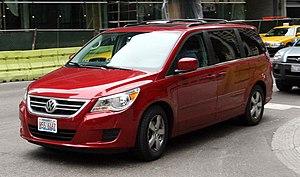
Le Volkswagen Routan est un monospace vendu par VW en Amérique du Nord mais il est entièrement fabriqué par Chrysler au Canada. Il est basée sur la plateforme des Chrysler Town & Country et des Dodge Grand Caravan.